Demographics of South Sudan

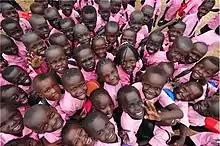
Rural schoolchildren participating in the USAID-funded South Sudan Interactive Radio Instruction project, July 2010.

South Sudan is home to around 60 indigenous ethnic groups and 80 linguistic partitions among a population of around /1e6 round 0 million. Historically, most ethnic groups were lacking in formal Western political institutions, with land held by the community and elders acting as problem solvers and adjudicators. Today, most ethnic groups still embrace a "cattle culture" in which livestock is the main measure of wealth and used for bride wealth.